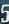
Number: 5